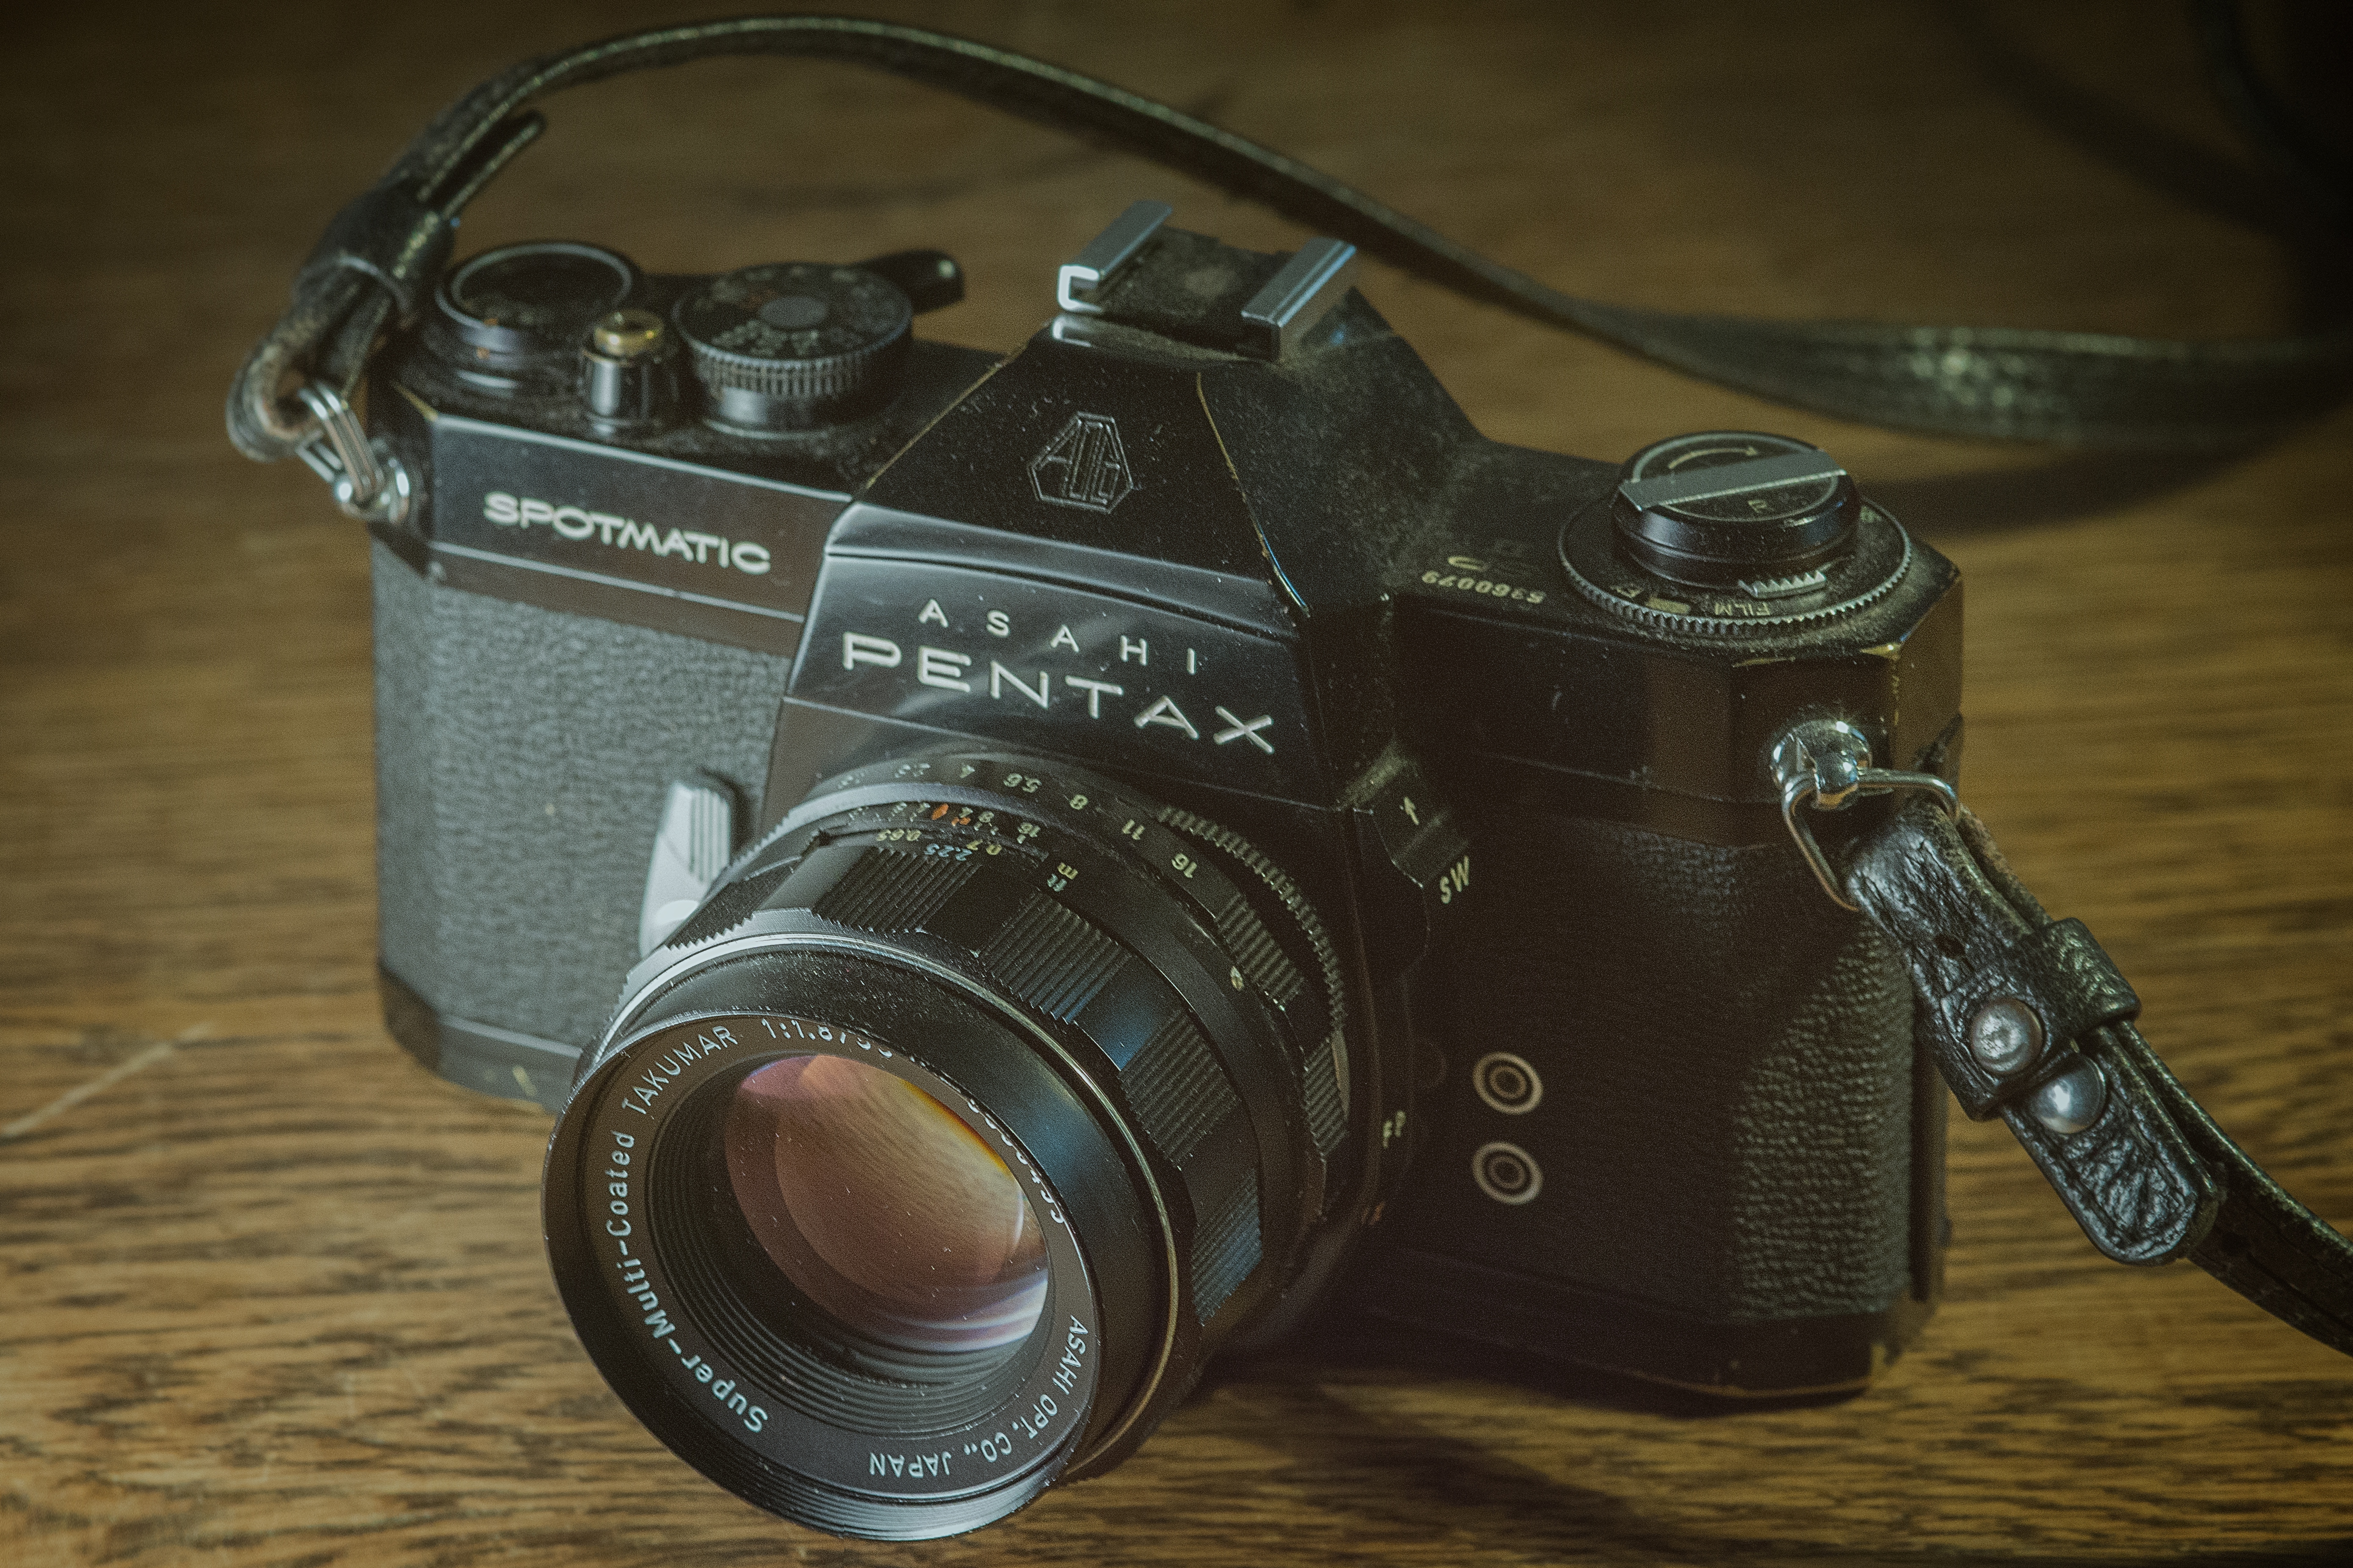
camera, camera lens, cameras optics, camera accessory, Point and shoot camera, lens, digital camera, reflex camera, single lens reflex camera, mirrorless interchangeable lens camera, film camera, photography, digital slr, lens hood, Material property, teleconverter, still life, flash, strap, shutter, optical instrument